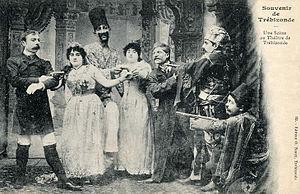
Carte postale avec un scène au théâtre de Trébizonde (Trabzon, Turquie).